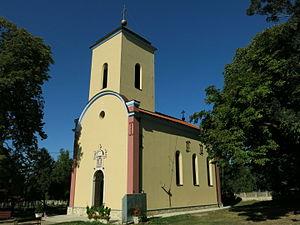
Drugovac est une localité de Serbie située sur le territoire de la Ville de Smederevo, district de Podunavlje. Au recensement de 2011, elle comptait 1 539 habitants.